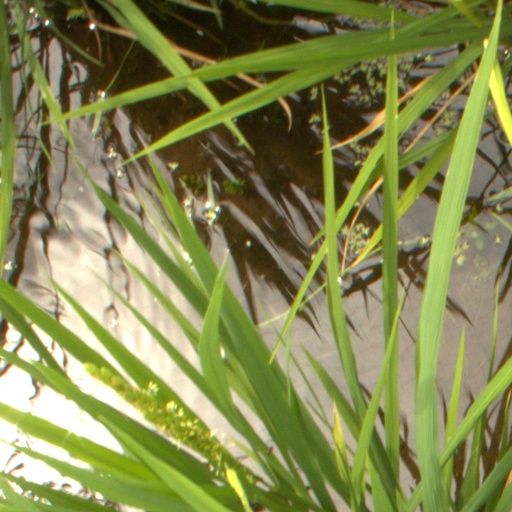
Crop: rice